Jerzy Świrski

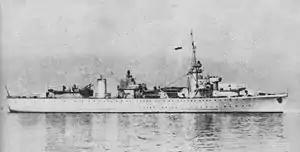
ORP Gryf (1936)

On 5 September 1939 Świrski and his staff left Warsaw for Pińsk, but due to heavy bombing they diverted to the border at Kuty and crossed into Romania, arriving in Paris on 6 October. He reported to General Sikorski and presented him with a strategy for the deployment of the Polish Marines. These included the continuation of the Polish Navy as a political and naval force, including the merchant fleet, collecting personnel, organizing military transport in France and consolidating resources. Having become Chief of the Directorate of the Polish Navy in October 1939, in December Sikorski recognized the role played by the Polish Navy in the war and ordered that naval matters be concentrated under the command of its chief, Jerzy Świrski. This meant that for the first time, the Polish Navy became independent of the Army. In 1940 after the fall of France, the Polish Ministry of Military Affairs, evacuated to the United Kingdom which became the war time base of the Polish Government in Exile.